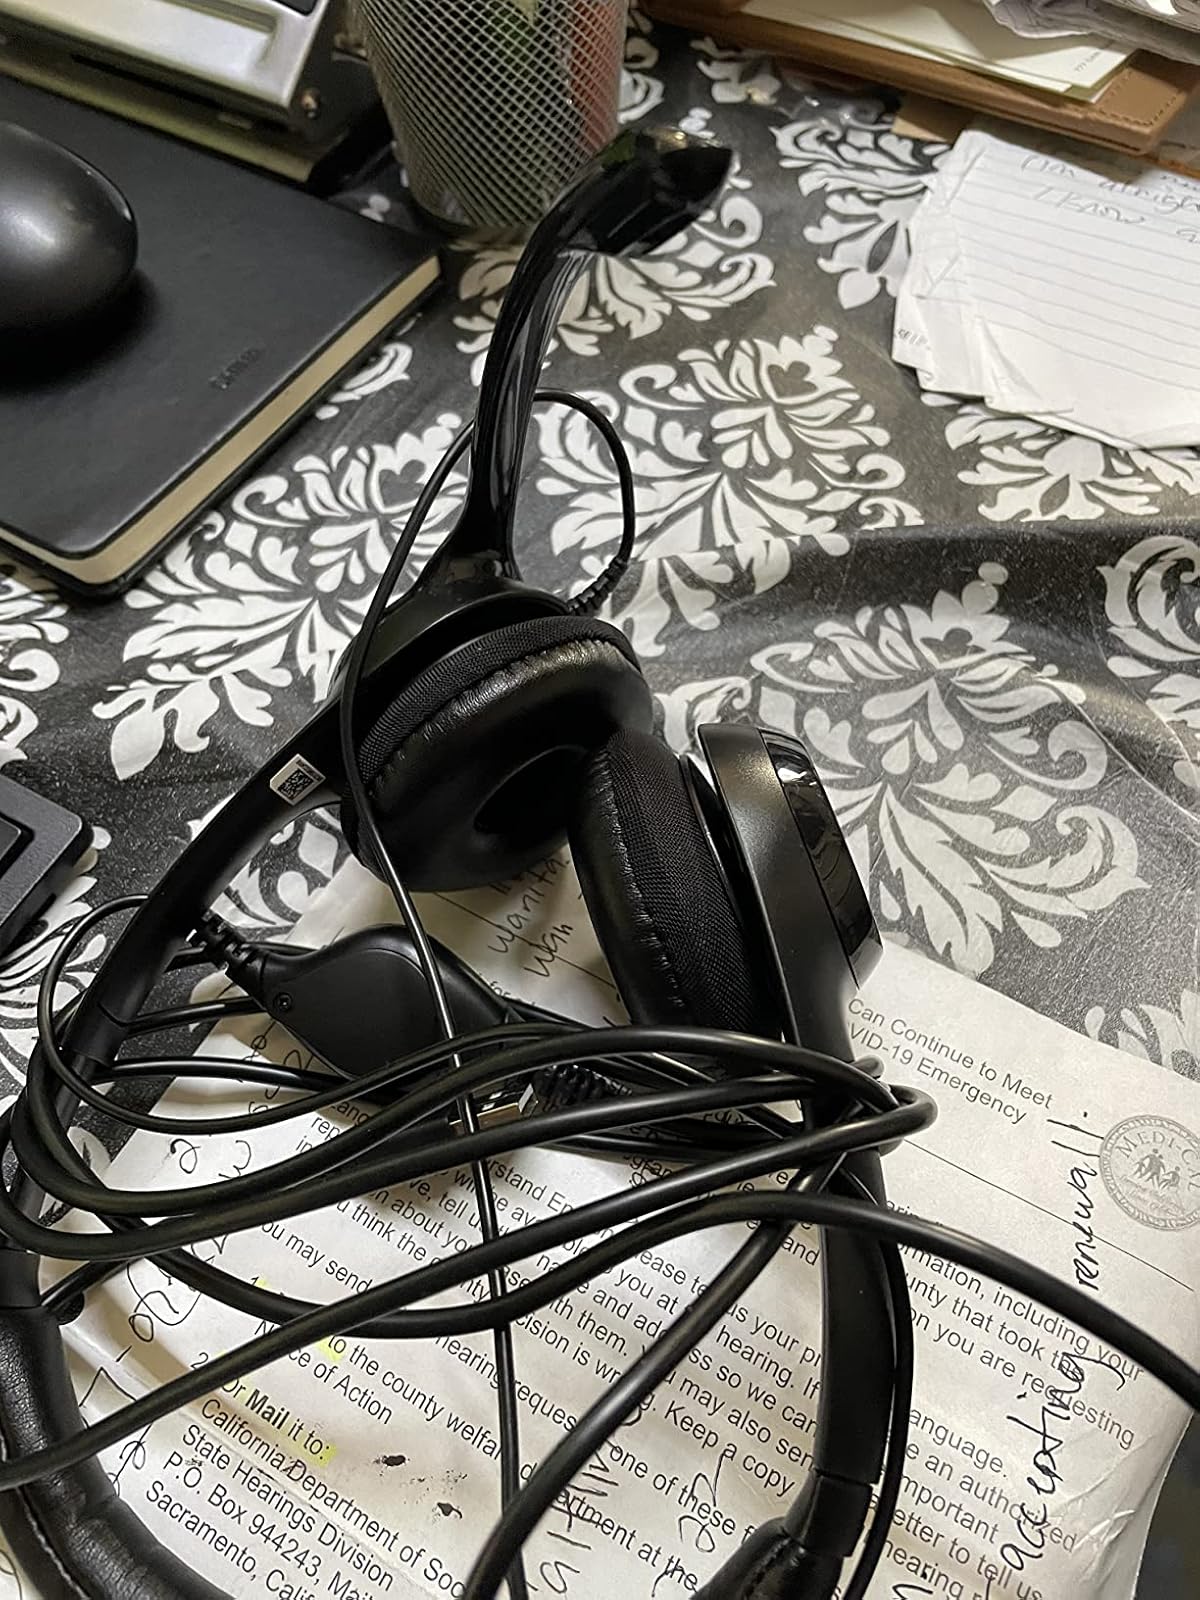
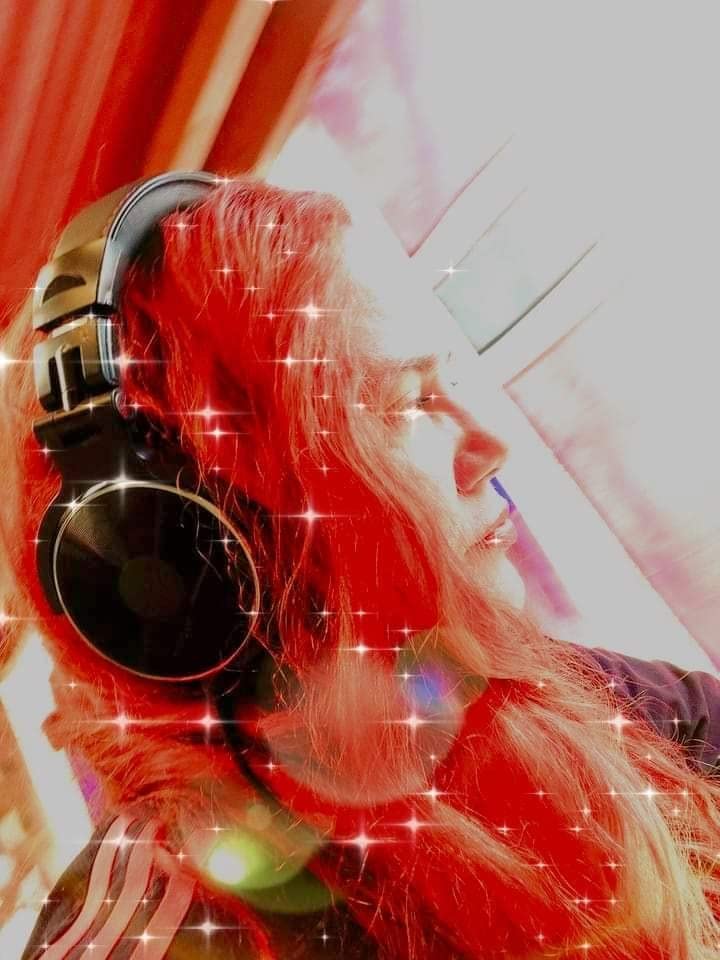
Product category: headphones
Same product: no